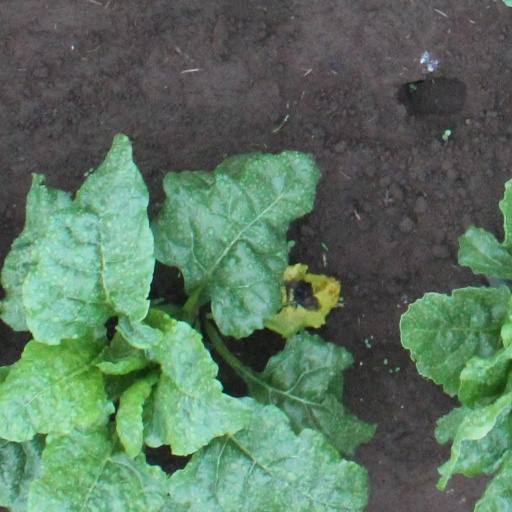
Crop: sugar beet